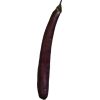
Label: eggplant_long